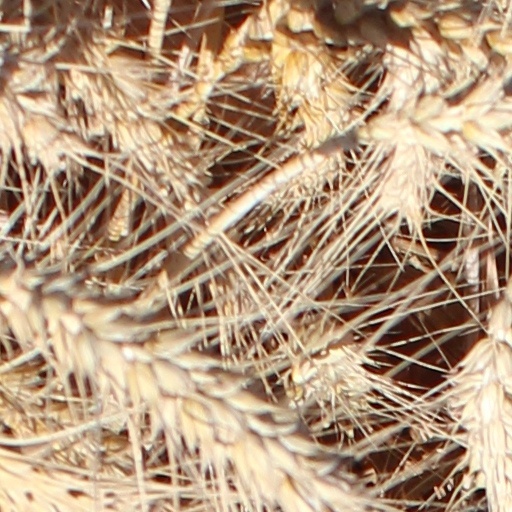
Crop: wheat